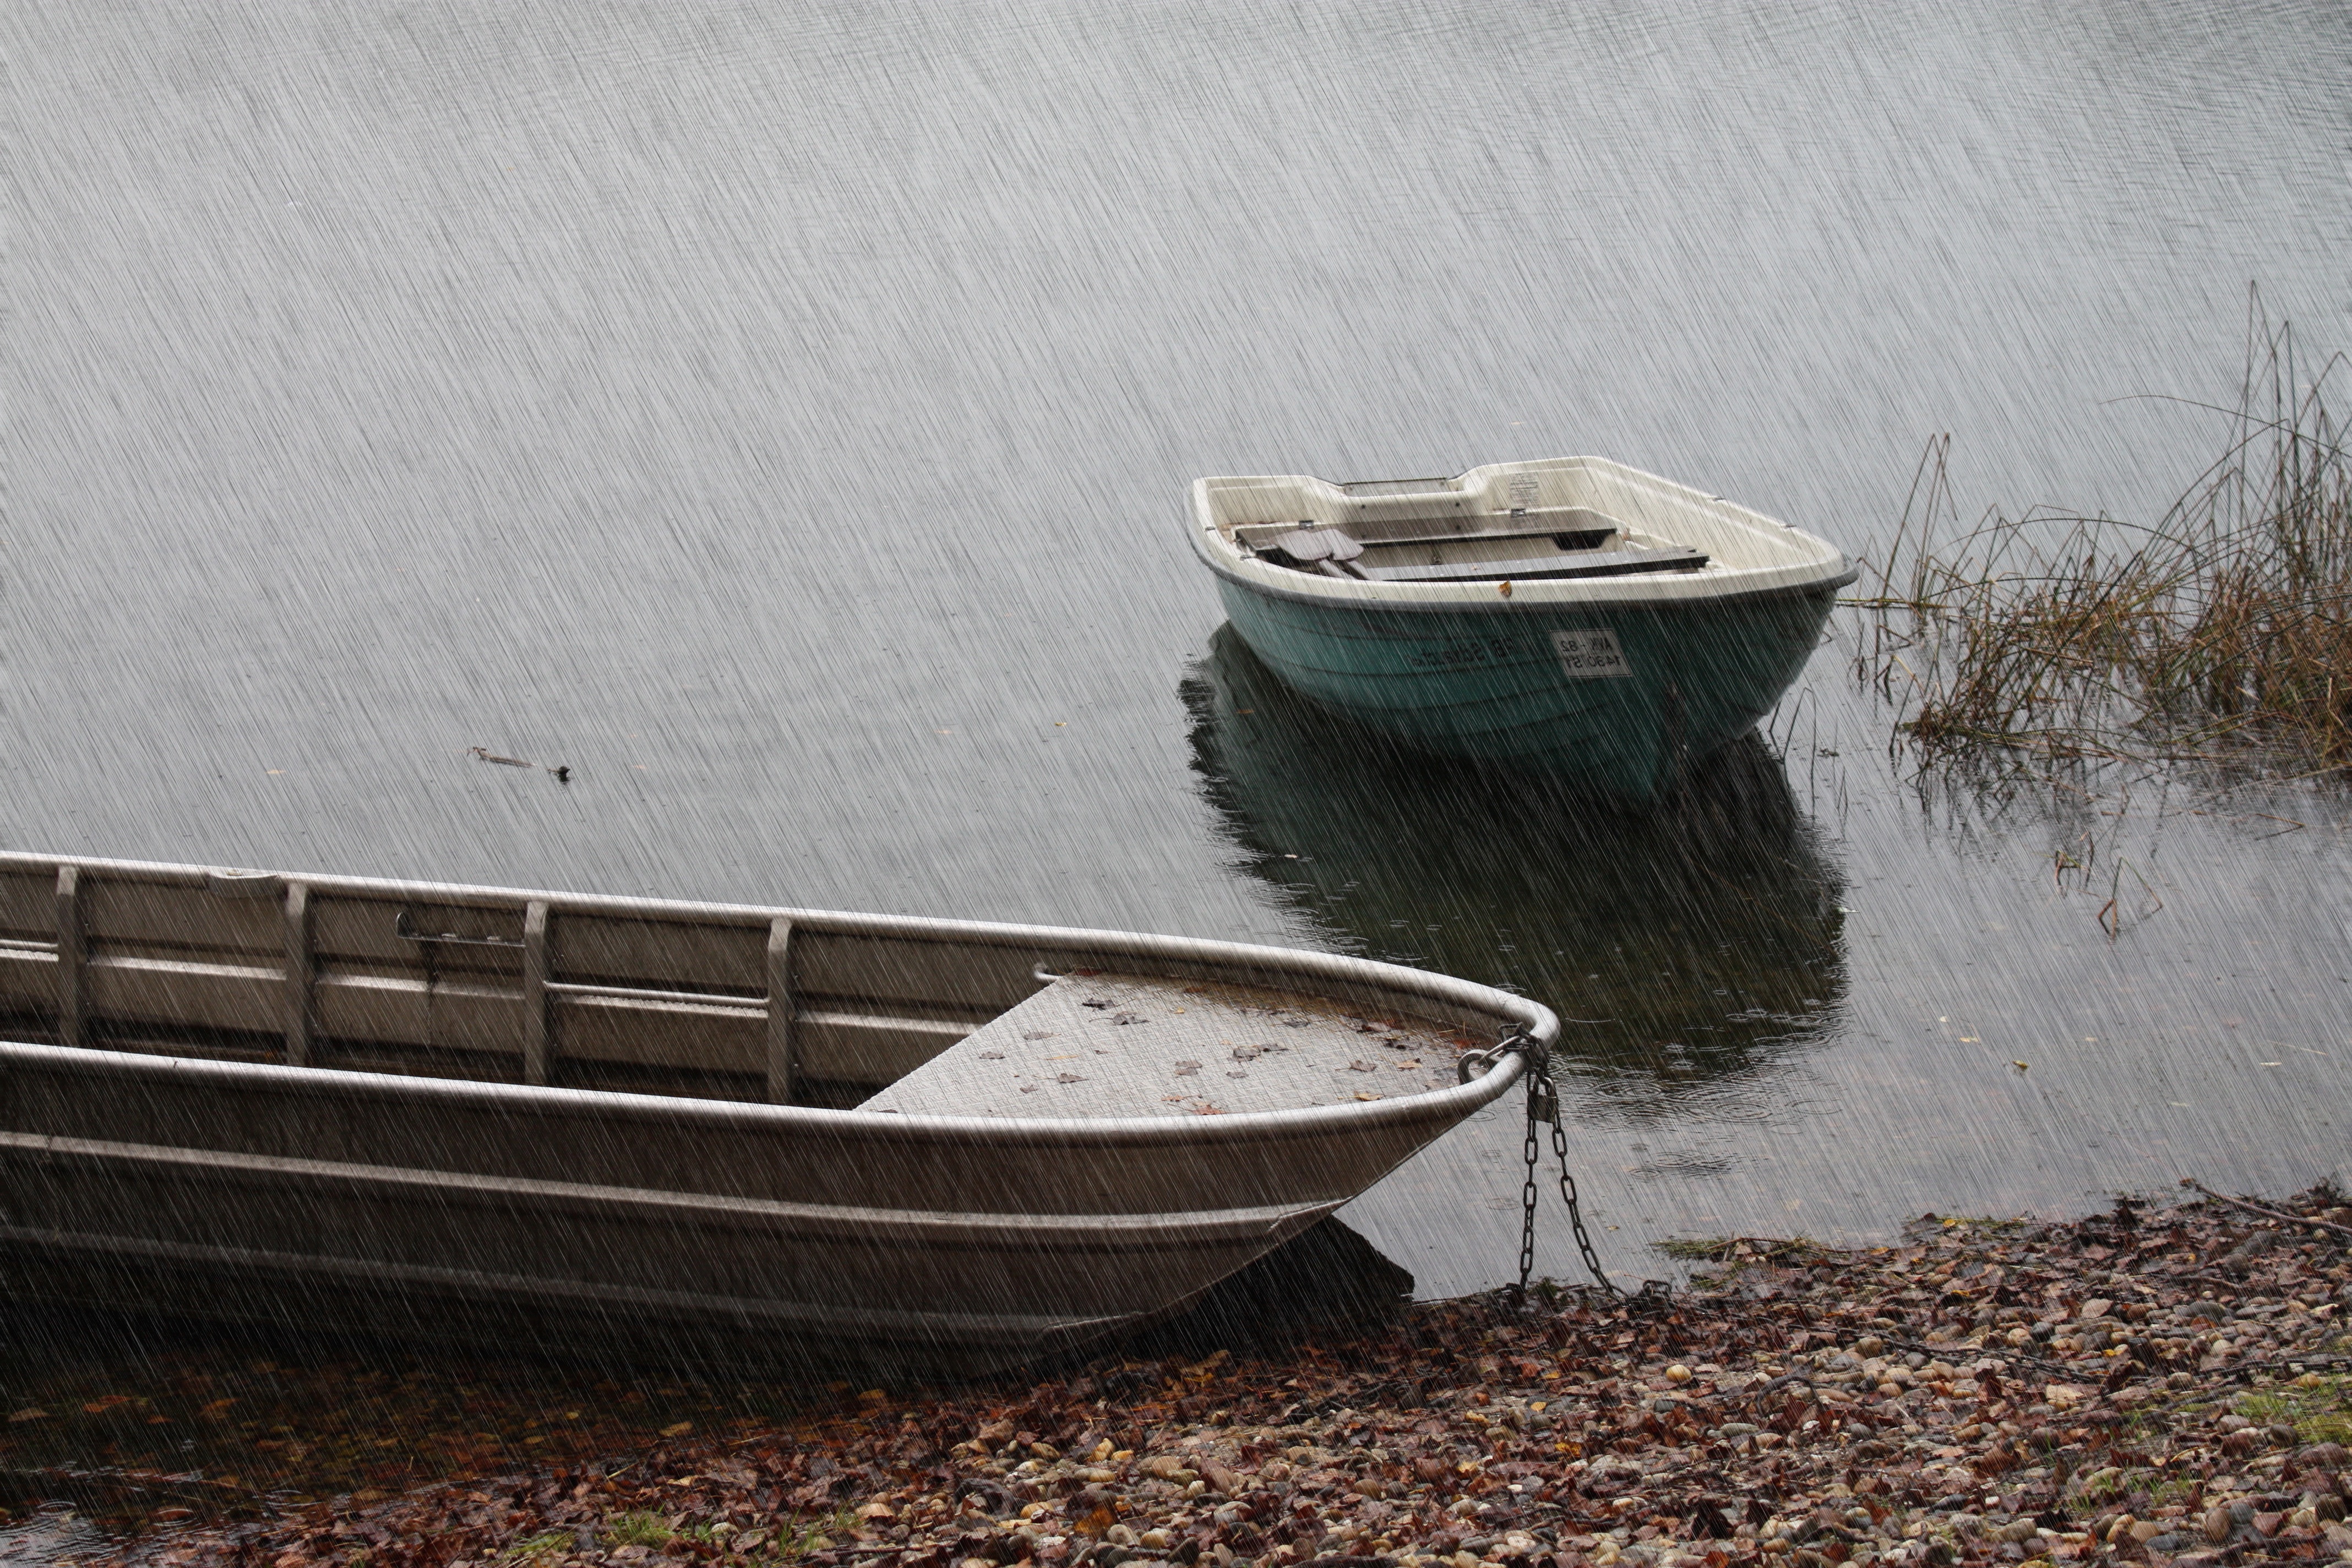
beach, landscape, water, nature, grass, rock, wood, boat, rain, chain, wave, lake, ship, canoe, pond, boot, high, vehicle, pebble, storm, two, drip, create, leaves, grey, bank, gravel, boats, deep, embankment, chained, watercraft, waters, precipitate, pools, dinghy, skiff, watercraft rowing